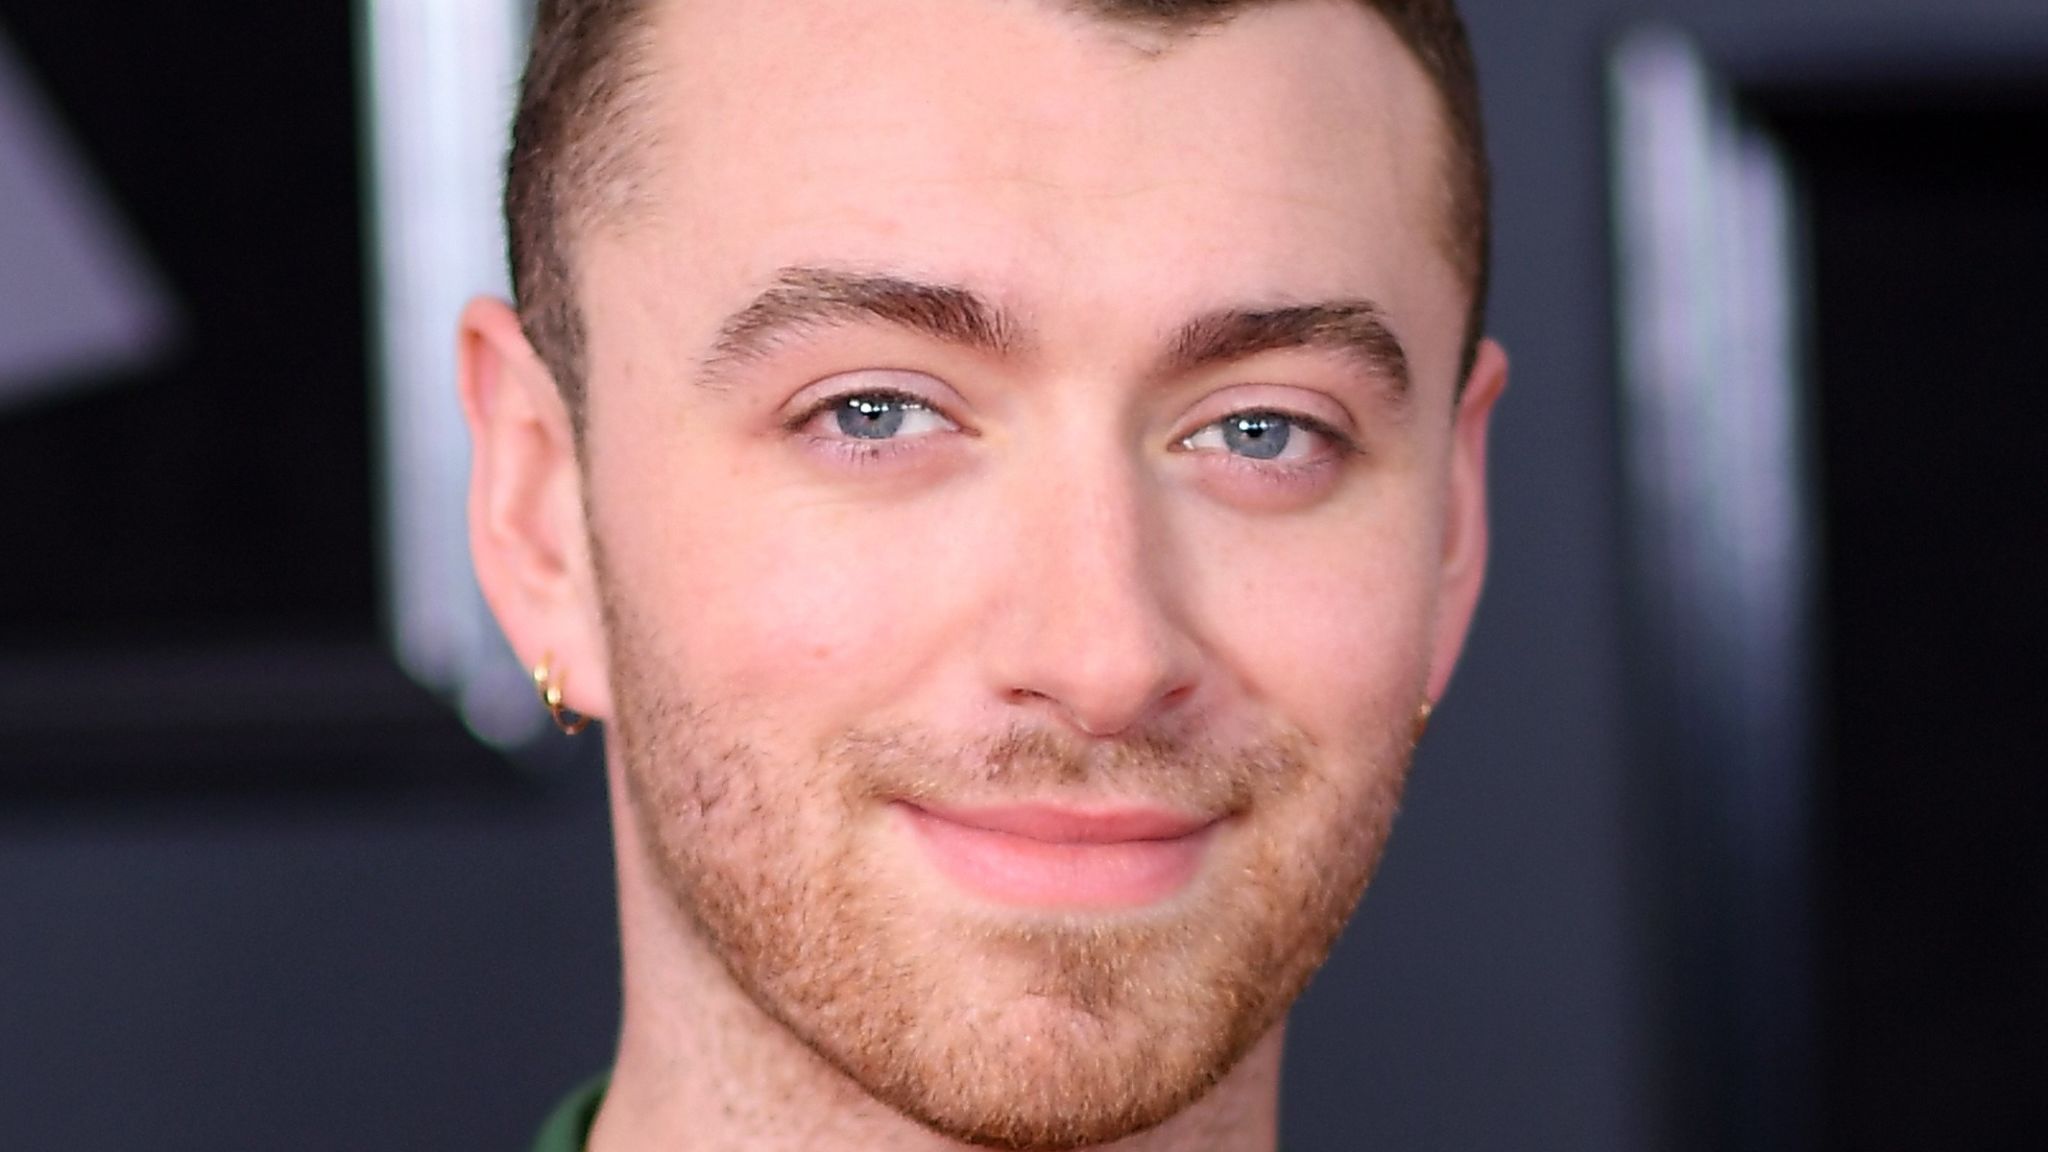
Gender: men